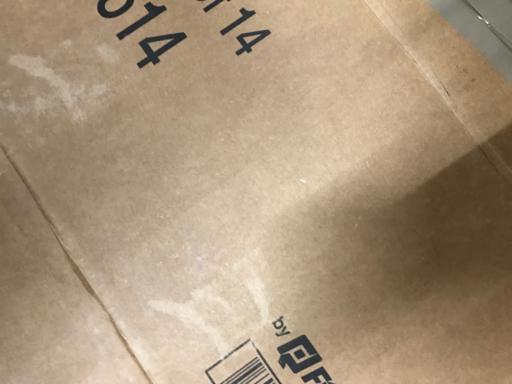
Label: cardboard